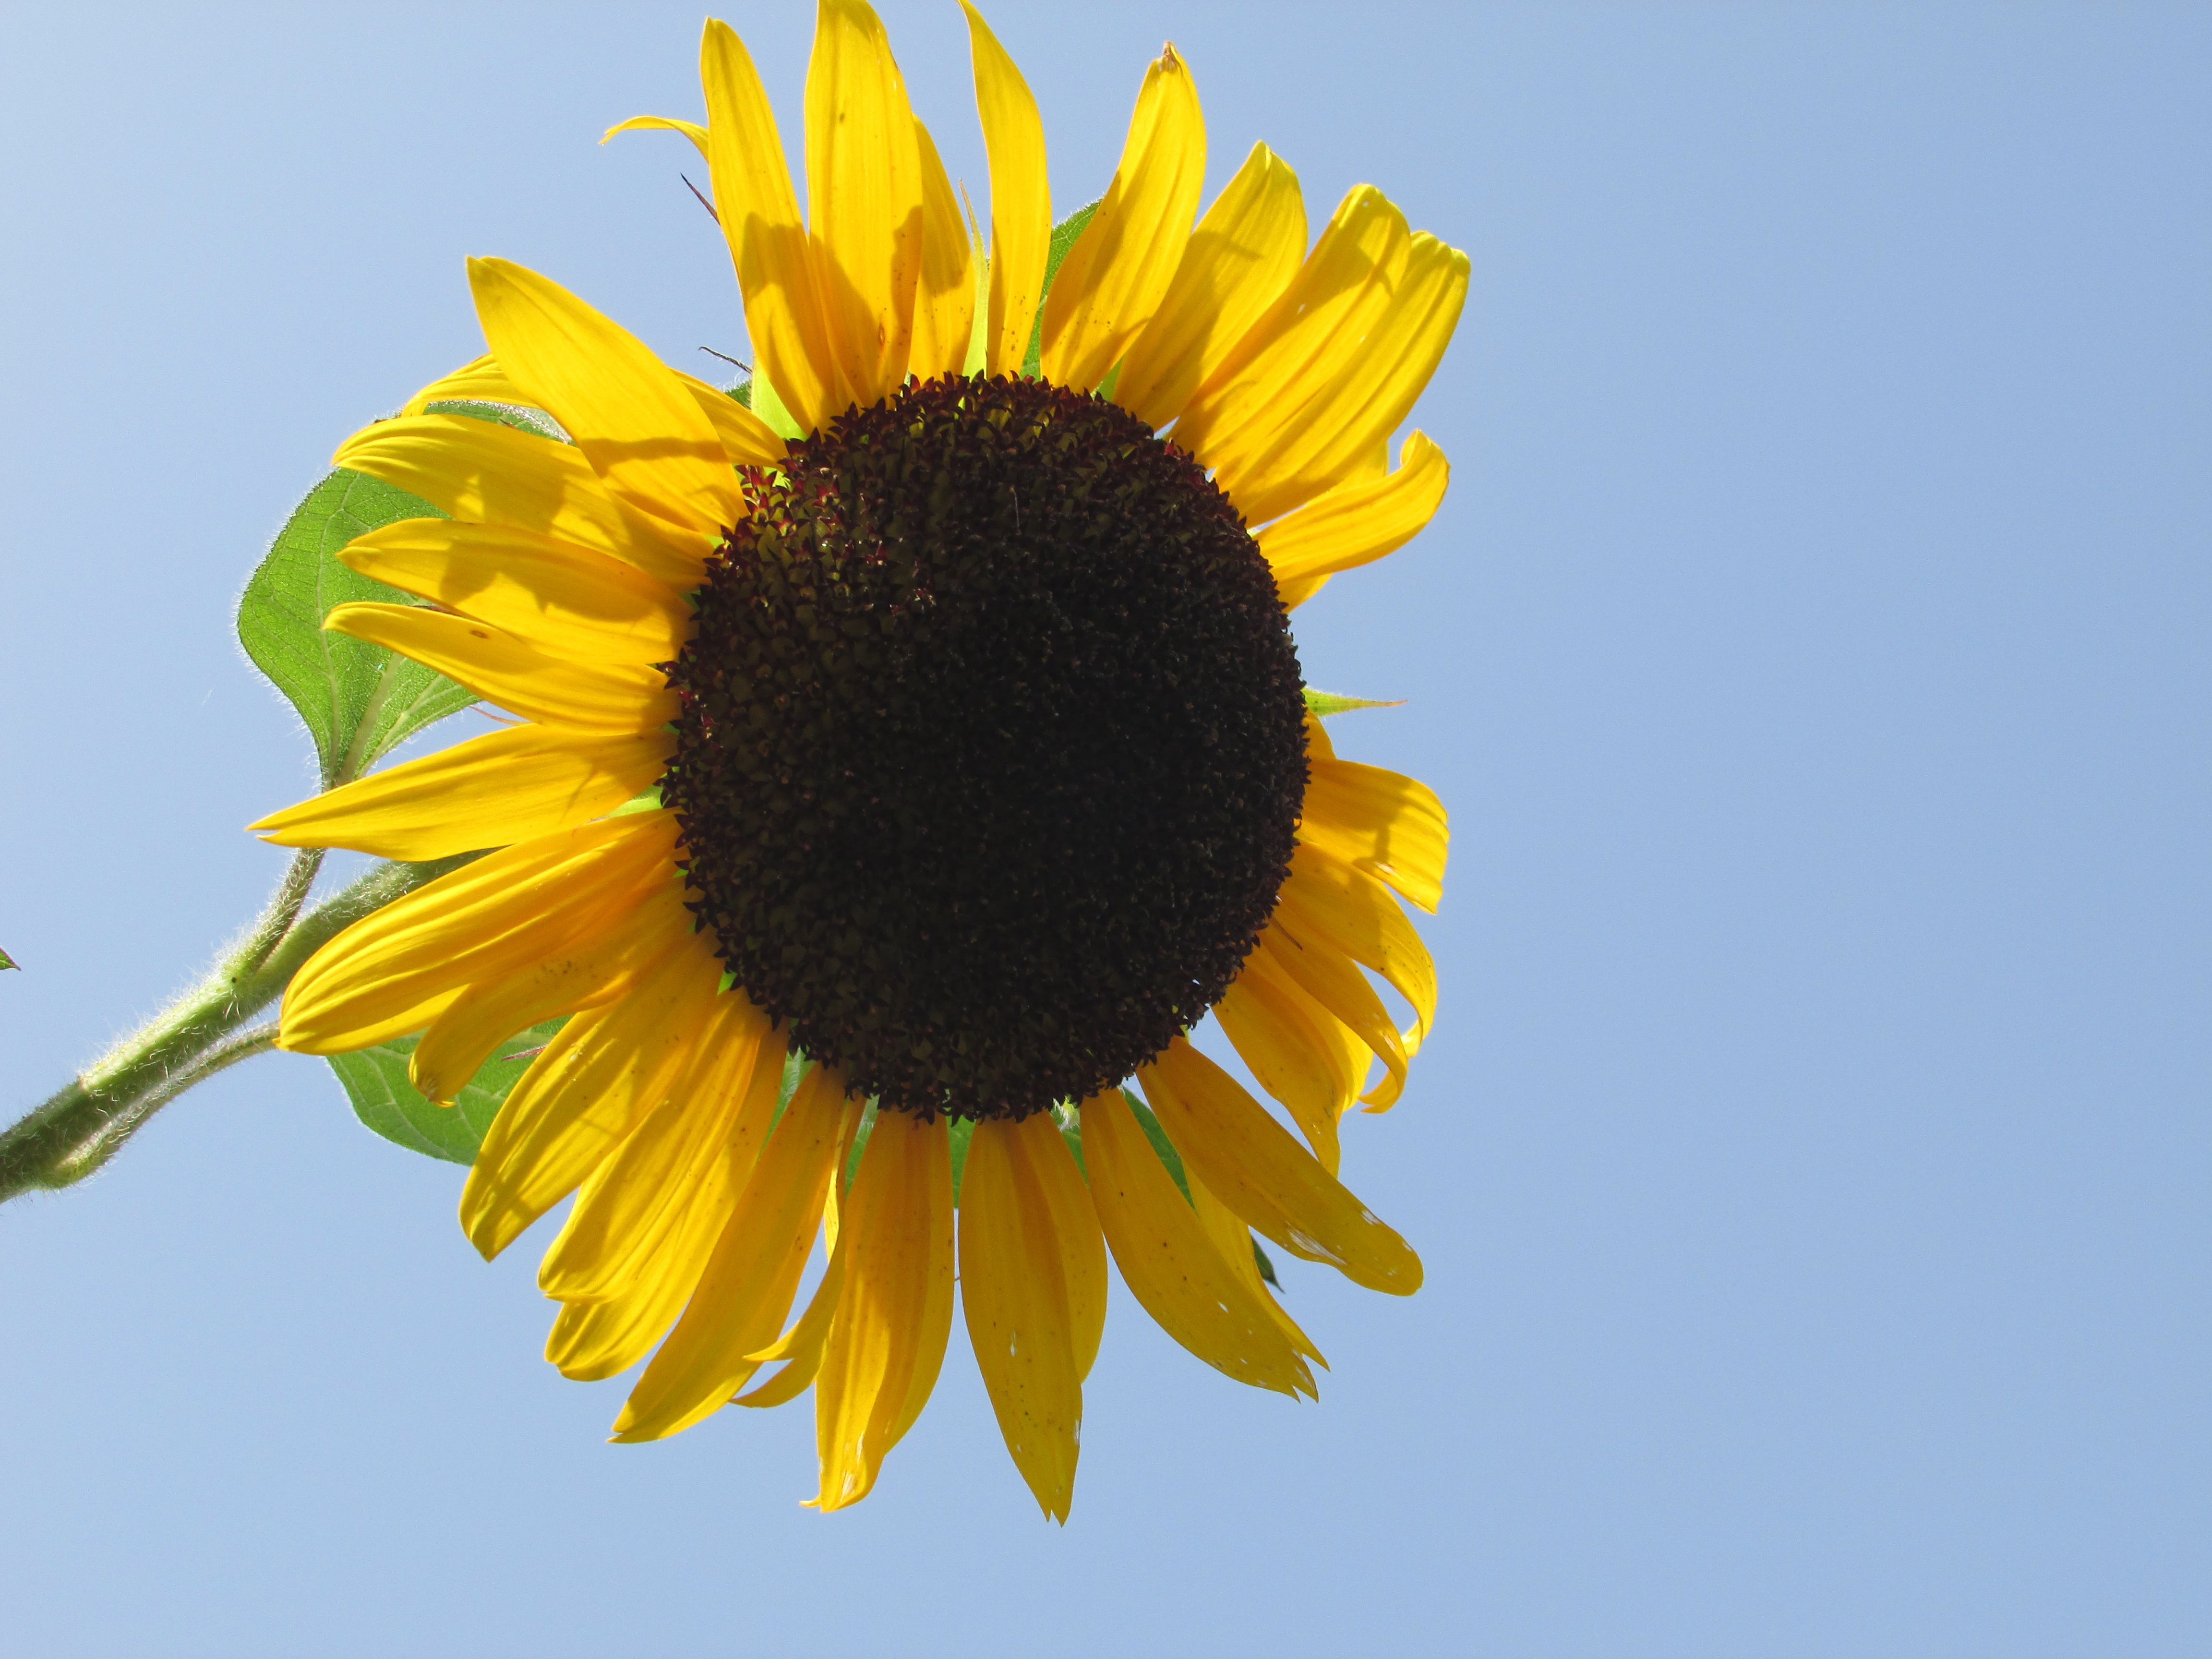
plant, field, flower, petal, yellow, flora, sunflower, macro photography, flowering plant, daisy family, sunflower seed, plant stem, land plant